The Town That Dreaded Sundown (1976 film)

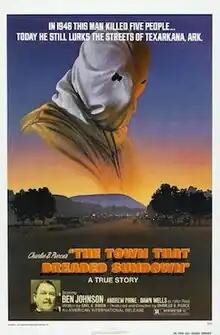
Theatrical release poster by Ralph McQuarrie

The Town That Dreaded Sundown is a 1976 American thriller horror film directed and produced by Charles B. Pierce, and written by Earl E. Smith. The film is loosely based on the 1946 Texarkana Moonlight Murders, crimes attributed to an unidentified serial killer known as the Phantom Killer. It is narrated by Vern Stierman, who had narrated Pierce's 1972 film "The Legend of Boggy Creek". Ben Johnson stars as Captain J.D. Morales, a fictionalized version of Texas Ranger Captain M. T. "Lone Wolf" Gonzaullas. The Phantom is played by Bud Davis, who later worked as stunt coordinator on films such as "Forrest Gump", "Cast Away", and "Inglourious Basterds". The film was mostly shot around Texarkana, and a number of locals were cast as extras. The world premiere was held in Texarkana on December 17, 1976, before its regular run in theaters on December 24.